Mark David Chapman

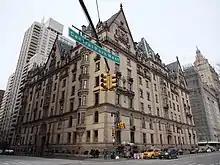
The Dakota, Lennon's residence and the location of the shooting

Chapman went to New York City in late October 1980 intending to kill Lennon, but left to obtain ammunition from his unwitting friend Dana Reeves in Atlanta before returning in November. While in New York, Chapman was inspired by the film "Ordinary People" to stop his plans. He returned to Hawaii and told his wife Gloria that he had been obsessed with killing Lennon, showing her the gun and bullets; Gloria did not inform the police or mental health services. Chapman later said that the commandment "thou shalt not kill" flashed on the television at him and was on a wall hanging that his wife put up in their apartment. He made an appointment to see a clinical psychologist, but he did not keep it and flew back to New York on December 6, 1980. At one point, he considered ending his life by jumping from the Statue of Liberty.